Aberdeen railway station

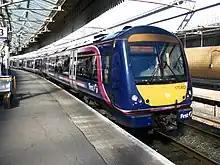
A First ScotRail service at Aberdeen, formed of a Class 170 "Turbostar" unit

Regional and national bus services (including the Jet 727 to Aberdeen Airport) depart from Aberdeen bus station, which is located on the other side of the adjoining Union Square shopping centre.